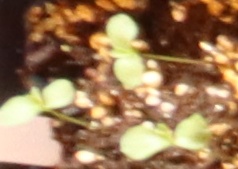
Label: Flax